Marie de Miramion

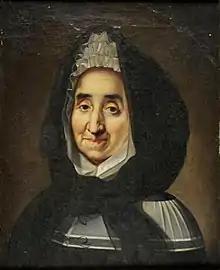
Madame de Miramion.jpg

Marie de Miramion, also known as "Marie Bonneau", or "Marie Bonneau de Rubella Beauharnais de Miramion" (1629–1696), was a French religious figure, known for her piety and the organizations she founded.